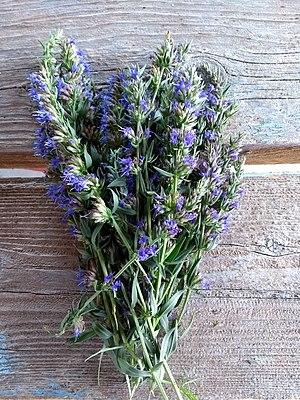
Bouquet d'hysope destiné à la cuisine
L’hysope, hysope officinale ou hyssope est un arbrisseau vivace de la famille des Lamiacées, originaire des environnements de type garrigue dans les régions méditerranéennes. Ses fleurs, qui peuvent être violettes, bleues, blanches ou rouges, sont groupées en épis.